Michael Hixon

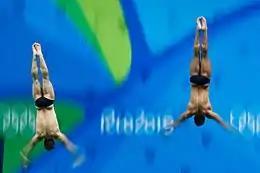
Hixon (left) and Sam Dorman (right) at the 2016 Summer Olympics

Hixon qualified for and represented the United States in both the 3-meter synchronized and men's individual 3-meter springboard events at the 2016 Summer Olympics in Rio. He teamed up with Sam Dorman on the 3-metre synchro only after team changes in March 2016, but won the U.S. trials in their first competition together in June 2016.